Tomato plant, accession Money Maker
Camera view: tilt-top (135 deg); turntable rotation: 120 degrees
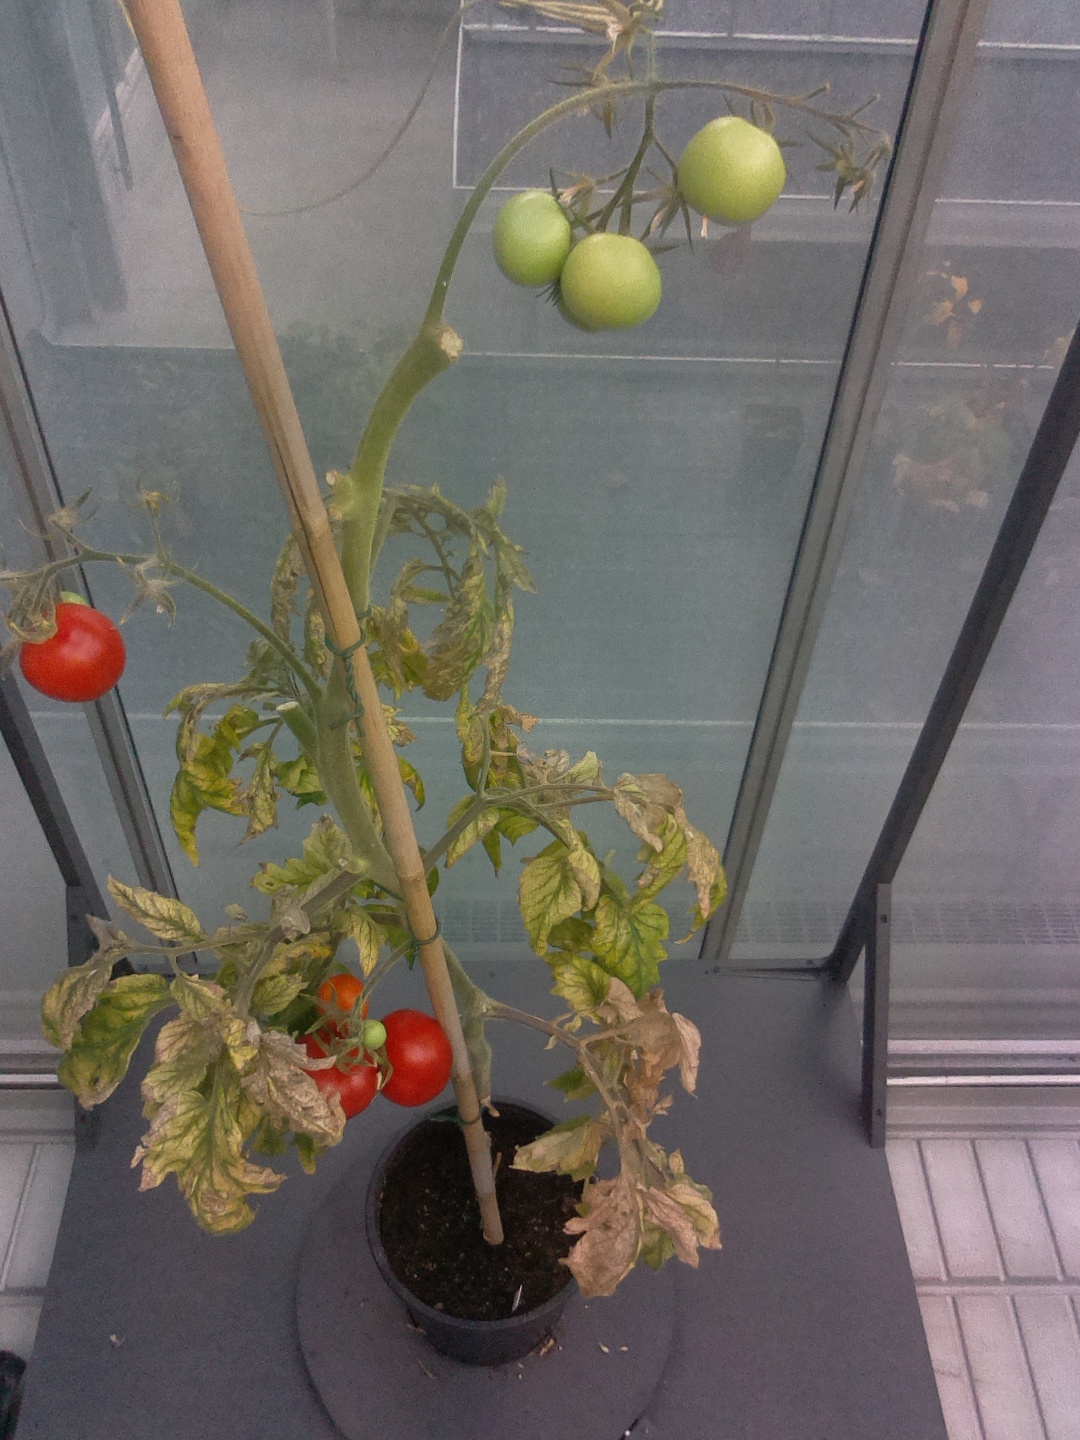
BBCH growth stage 85: 50%-60% of fruits show typical fully ripe color